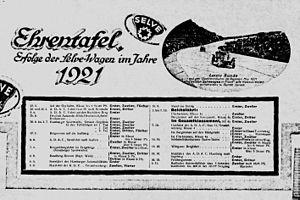
Publicité ""Selve Automobilwerke AG""
Selve Automobilwerke AG était un constructeur automobile allemand de 1919 à 1934.